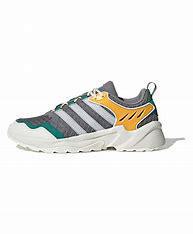
Brand: adidas
Model: neo Adidas NEO 20 20 FX